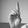
ASL letter: D